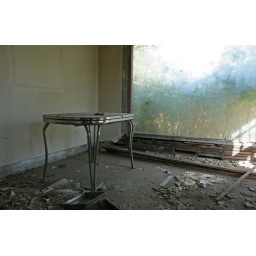
chrome table by the picture window